Brolæggerstræde 2

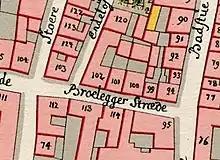
No. 93, No. 94 and No. 99 seen on Gedde's district map of Snaren's Quarter from 1757

The site was in the late 17th century made up of two separate properties. One of them was listed in Copenhagen's first cadastre of 1689 as No. 115 in Snaren's Quarter and belonged to turner Johan Trimand. The other one was listed as No. 116 and belonged to turner Christen Treiner. The two properties were both destroyed in the Copenhagen Fire of 1728, together with most of the other buildings in the area. The fire sites were subsequently divided into three properties. The small corner property was listed in the new cadastre of 1756 as No 94 and belonged to Lars Bøgvadt at that time. The adjacent property in Badstuestræde was listed as No. 93 in Snaren's Quarter and belonged to Mathias Hansen at that time. The adjacent property in Brolæggerstræde was listed as No. 99 and belonged to chairmaker Jacob Jensen Lindholm.